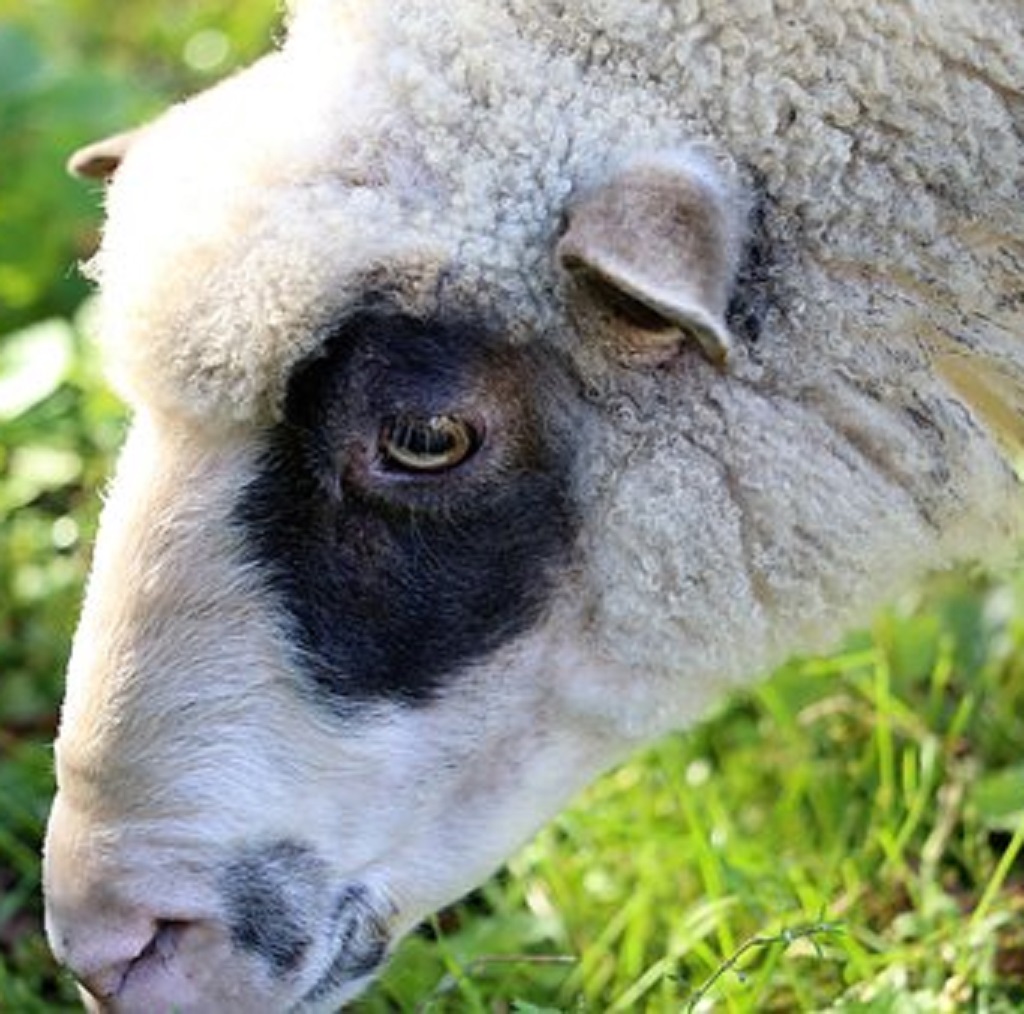
Label: no pain